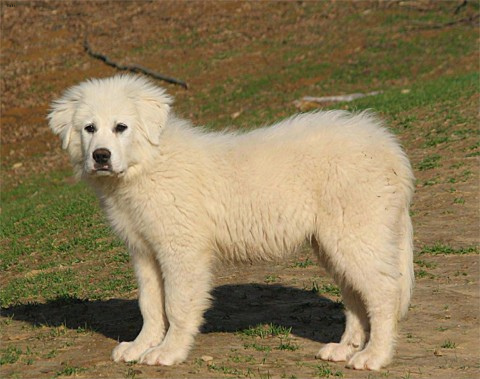
Animal: dog
Breed: great pyrenees